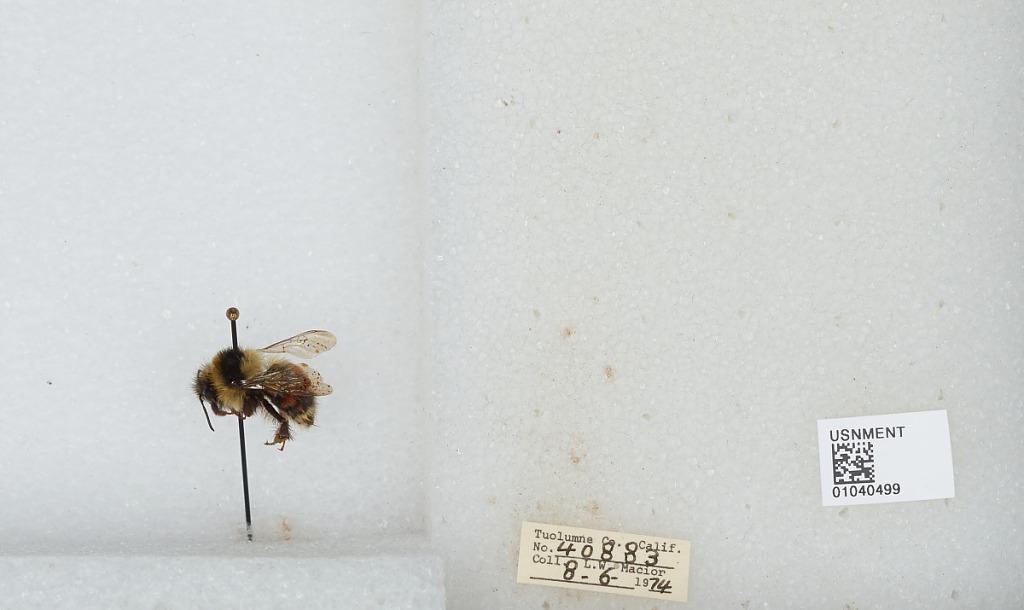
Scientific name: Bombus (Cullumanobombus) rufocinctus Cresson
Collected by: L. Macior
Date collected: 1974-8-6
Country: United States
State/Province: California
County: Tuolumne
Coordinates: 38.02, -119.93